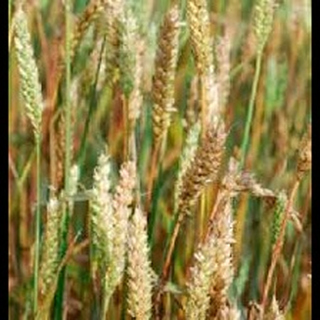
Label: wheat_common_root_rot